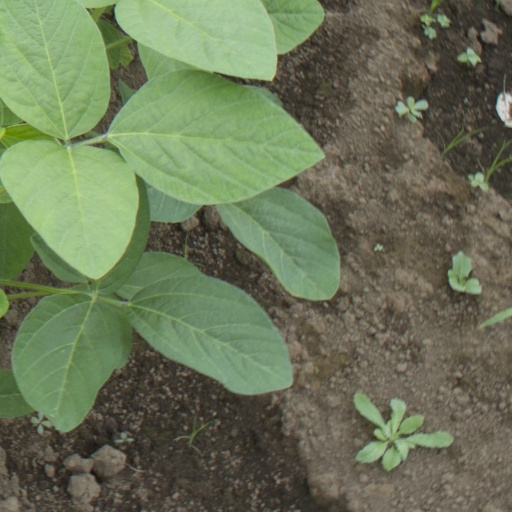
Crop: soybean